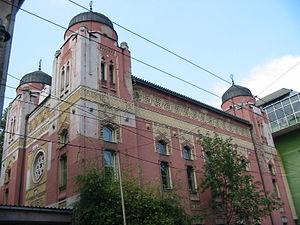
Sarajevo, prononcé [saʁajɛvo], est la capitale et la plus grande ville de Bosnie-Herzégovine. Traversée par la rivière Miljacka, la ville fait partie du canton de Sarajevo, l'un des dix de Bosnie-et-Herzégovine.
Les Alpes dinariques ou Dinarides sont un massif montagneux des Balkans occidentaux qui doivent leur nom au mont Dinara. Elles s'élèvent entre la plaine de Pannonie au nord-est et la mer Adriatique au sud-ouest, en plusieurs chaînes montagneuses orientées principalement selon un axe nord-ouest/sud-est, de la Slovénie au nord de l'Albanie où culmine leur plus haut sommet, à 2 692 mètres d'altitude : le Maja Jezercë. Elles couvrent au total six pays reconnus internationalement, auxquels peut s'ajouter le Kosovo. La plus grande ville est Sarajevo, capitale de la Bosnie-Herzégovine. Trois climats distincts influencent le massif : méditerranéen à l'ouest, montagnard au centre, où le relief est le plus élevé, et continental à l'est.